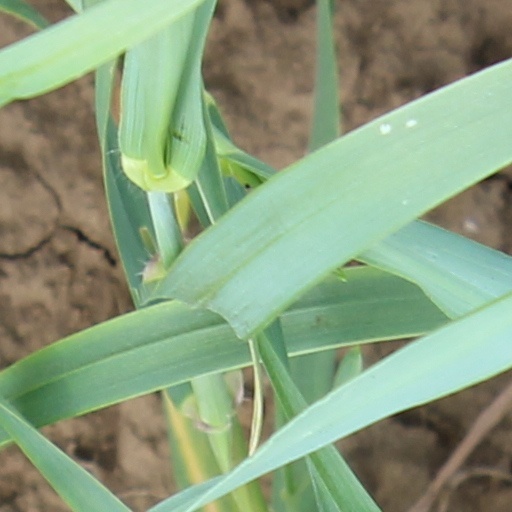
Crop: wheat